Prattville, Alabama

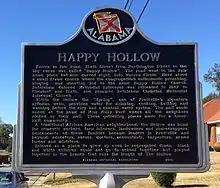
Historical Marker

Known for the signature hill that turns into a steep curve, located on present-day 6th Street, Happy Hollow was the center of African American life in Prattville in the 1950s. This marker was erected to honor the spirit of "equality" that resonated in Happy Hollow.